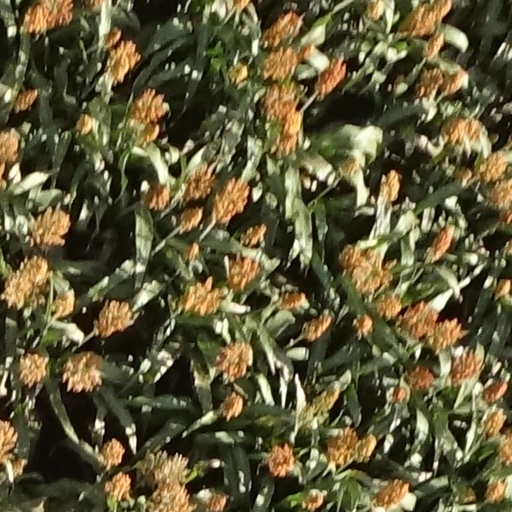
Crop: sorghum